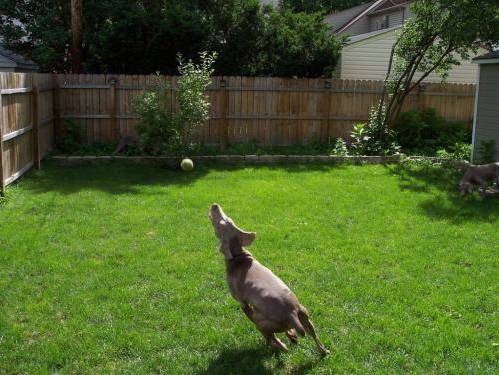
Label: dog